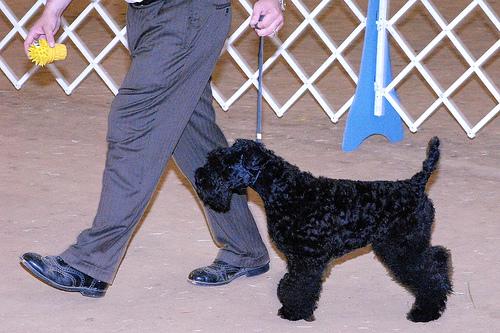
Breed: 229-n000087-Kerry_blue_terrier